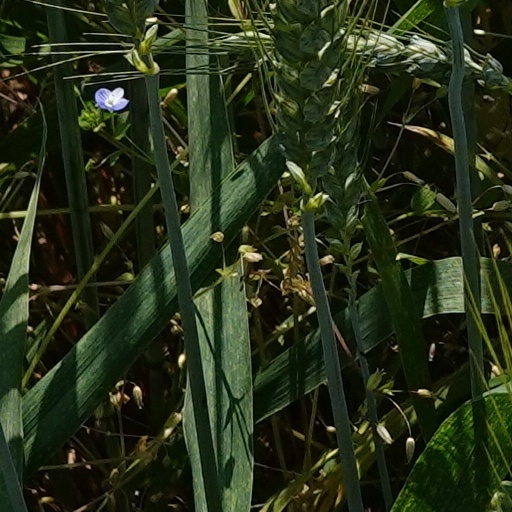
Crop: wheat